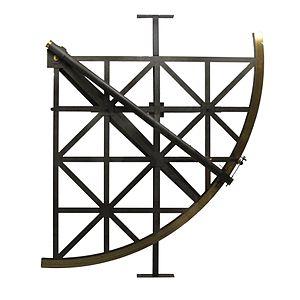
Joseph Jérôme Lefrançois de Lalande, né à Bourg-en-Bresse le 11 juillet 1732 et mort à Paris le 4 avril 1807, est un astronome français.